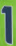
Number: 1